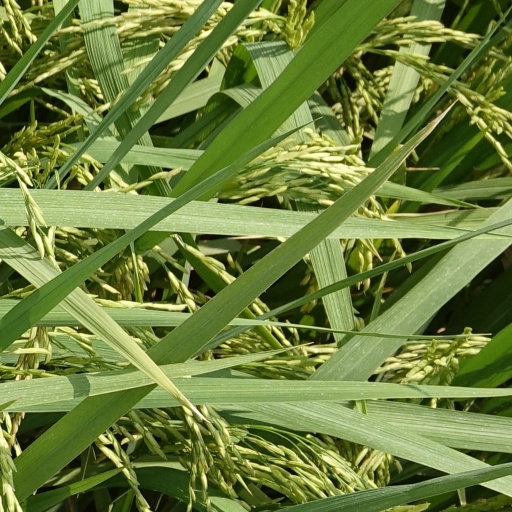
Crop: rice